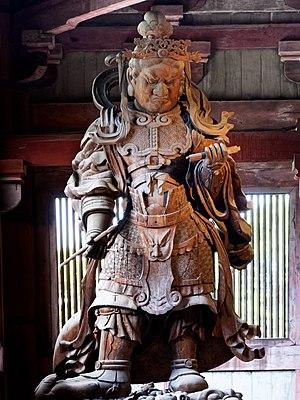
Statue de Kōmokuten, (également appelé Komokuten ou Koumokuten). Il est l'un des quatre rois célestes du bouddhisme. Celui qui représenté ici est le gardien à la gauche du bouddha au temple Todai-ji à Nara
Les Quatre Rois célestes, sont les gardiens des horizons et de la loi bouddhique en Chine. Ces dieux sont également répandus dans les lieux où le bouddhisme est d'influence chinoise. Au Tibet, où ils sont appelés en tibétain : རྒྱལ་ཆེན་བཞི, Wylie : rgyal chen bzhi, au Japon où ils sont appelés shitennō, ils sont également appelés en sanskrit ：Catur maharaja kayikas.